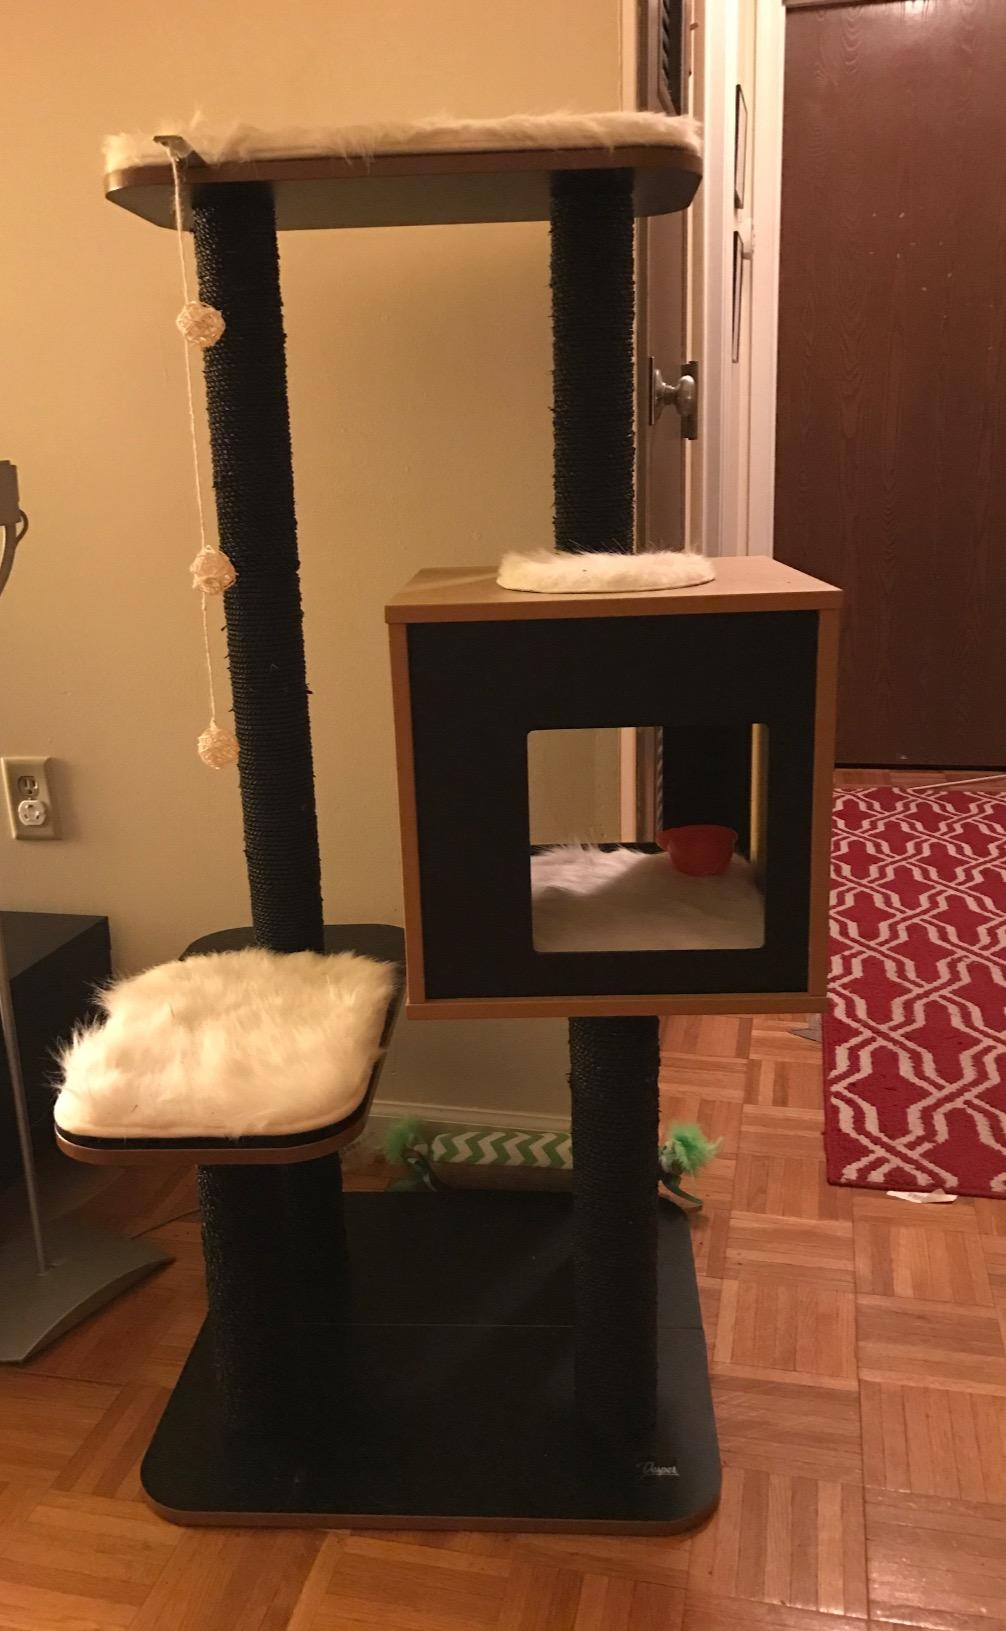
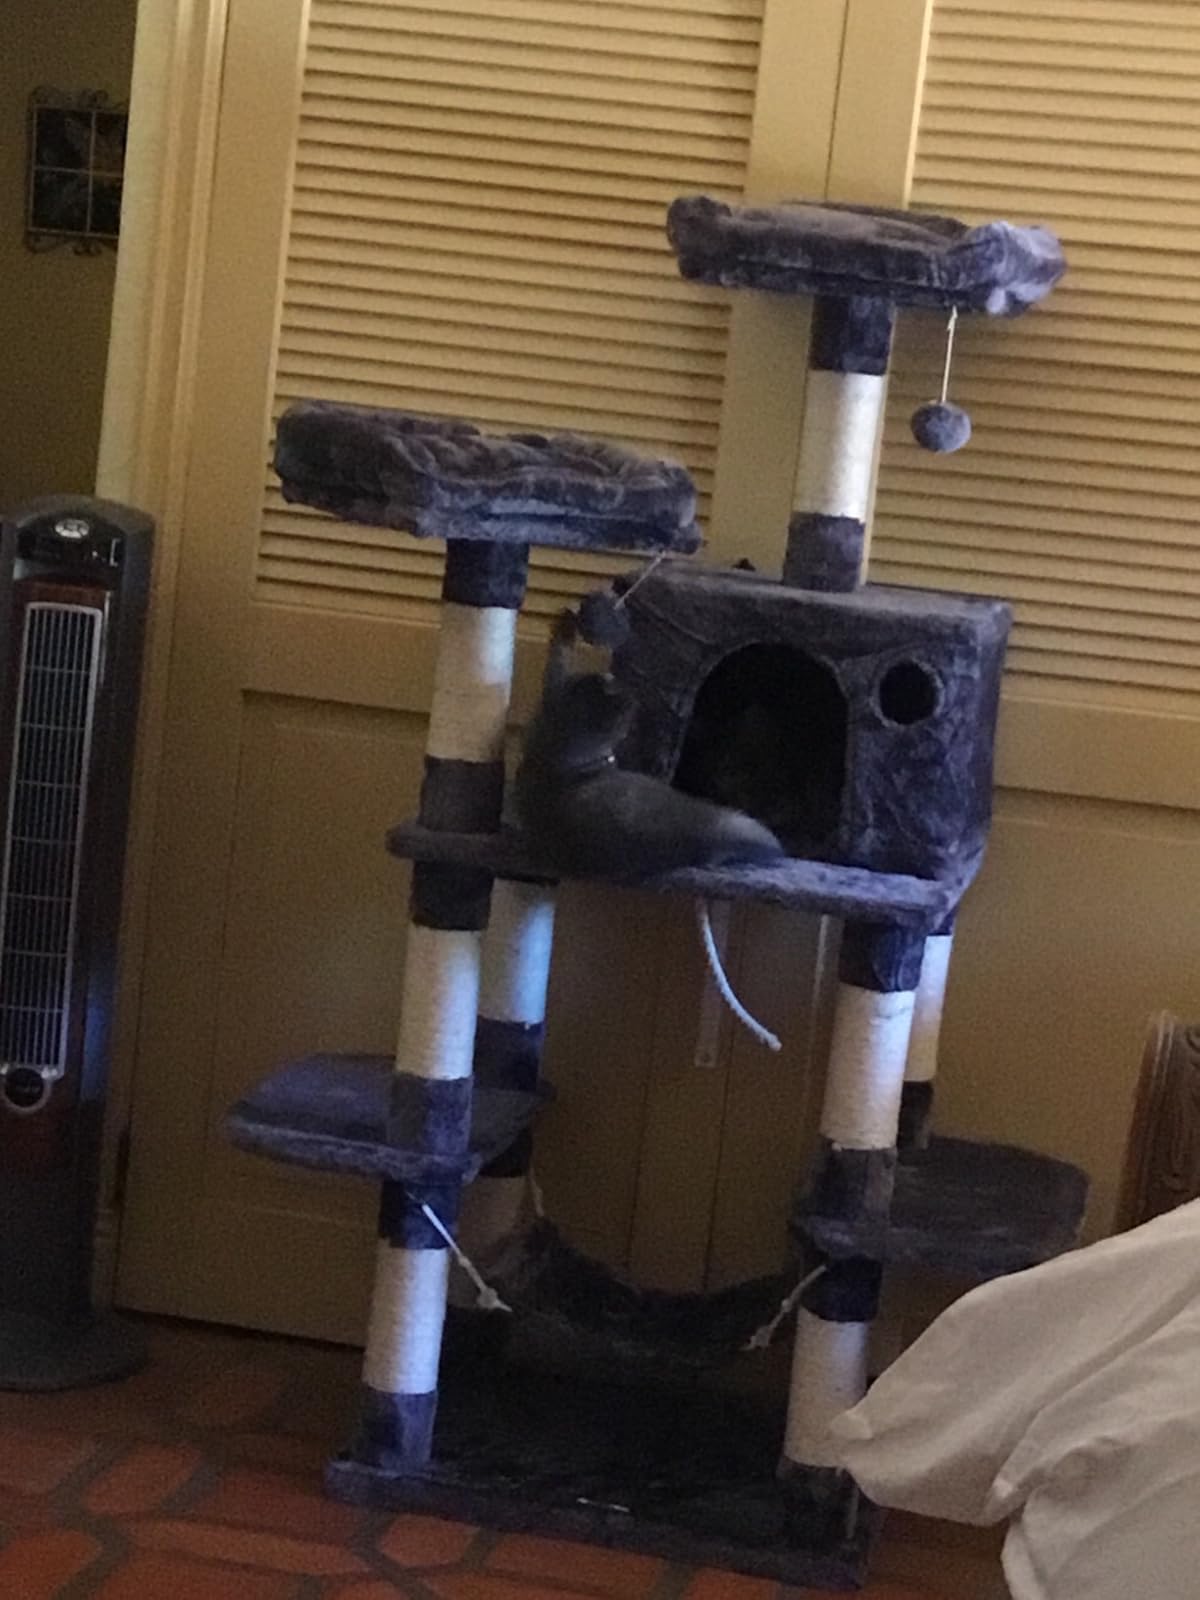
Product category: items_cat tree
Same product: no